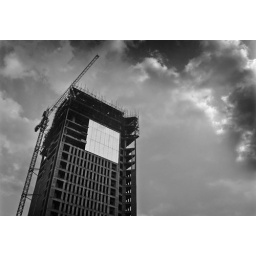
high rise office tower under construction - downtown Taiyuan, Shanxi province. China